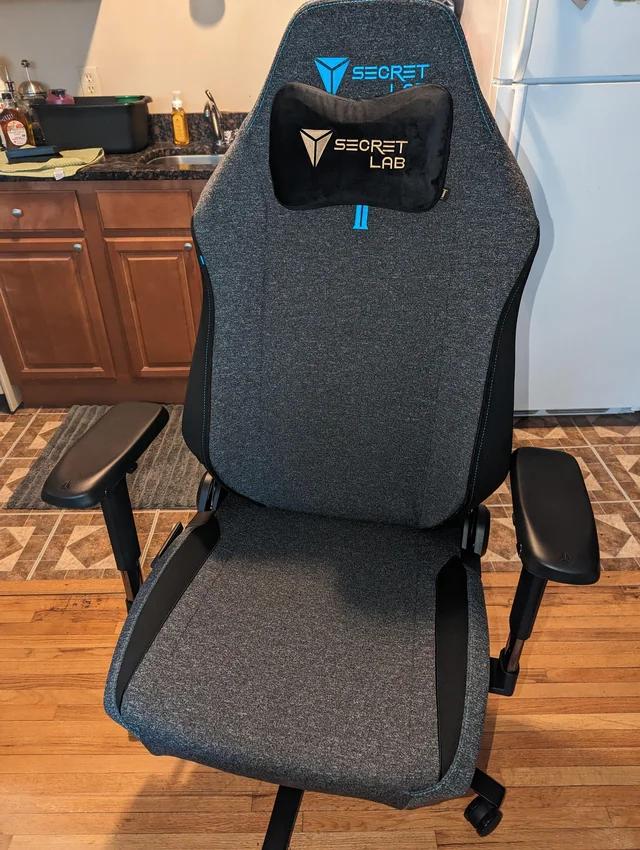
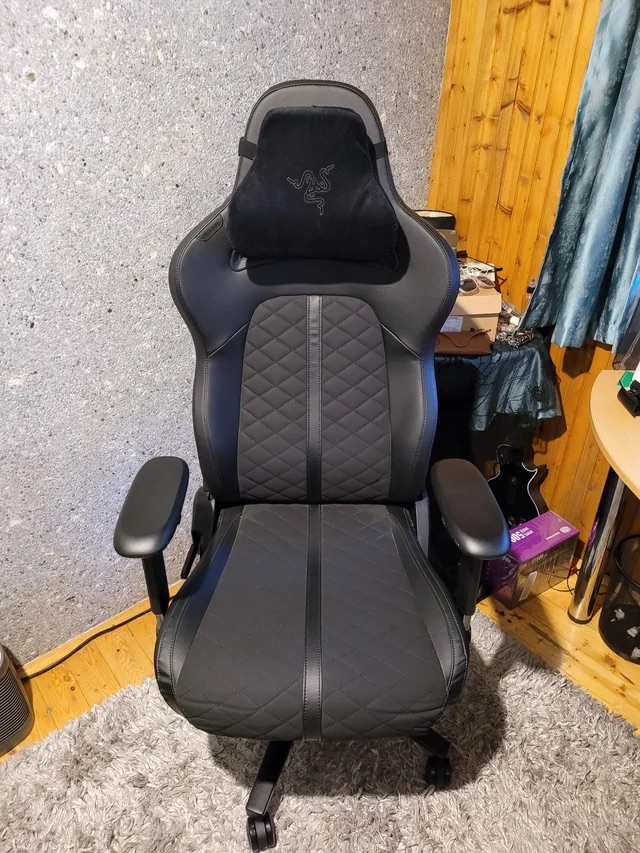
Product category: items_chair
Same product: no